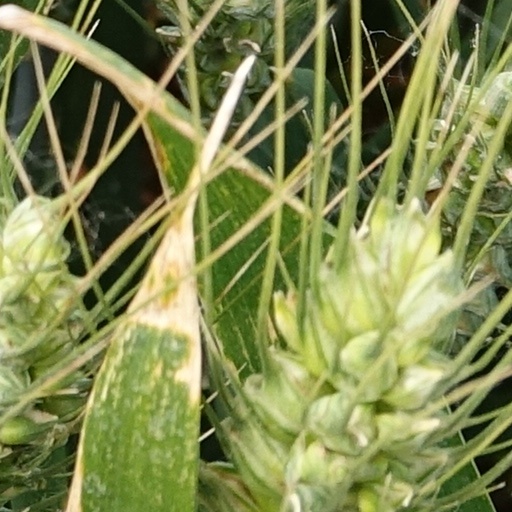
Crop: wheat